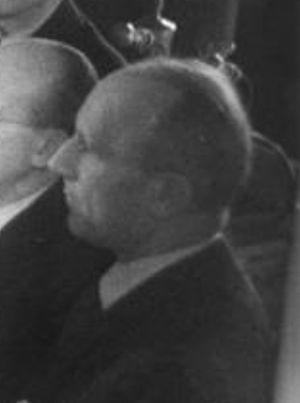
Friedrich Wilhelm Ferdinand Friedenburg est un homme politique allemand. De décembre 1946 à février 1951, il est adjoint à la mairie du Grand Berlin, puis de Berlin-Ouest. Pendant le blocus, il prend pendant trois mois et demi l'intérim de bourgmestre-gouverneur à la place de Louise Schroeder, malade.